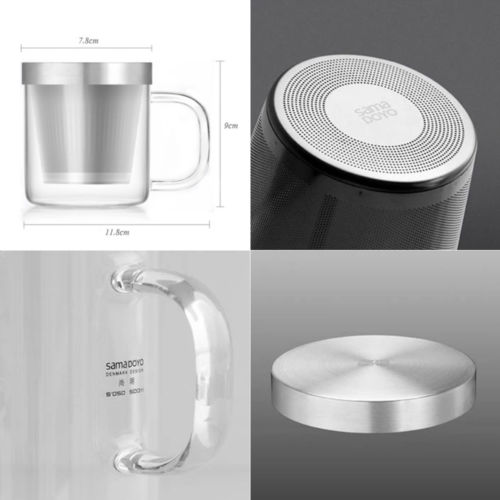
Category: mug